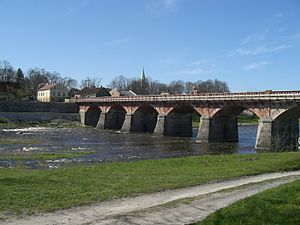
Kuldīgas stenbro
Buebroen i sten over floden Venta
Kuldīgas stenbro er en buebro over floden Venta i Kuldīga i Letland, og står cirka 200 meter efter Ventas vandfald. Siden 1998 har broen haft status af statsligt arkitektonisk mindesmærke. Broen åbnede for trafik den 2. november 1874, og er Europas længste når det kommer til en buebro opført i sten, der ikke benyttes til jernbanetransport. Broens buedele er opført efter et projekt af ingeniør Frīdrihs Staprāns, mens broens øvrige dele er opført efter efter tegninger af arkitekten Otto Dietze. Broens samlede længde er på 164 meter, og kørebanens bredde er på 11 meter.